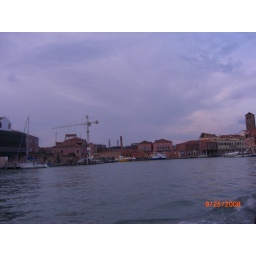
We just road the Vaporetto around to some different islands but we never got off the boat to actually go on the islands